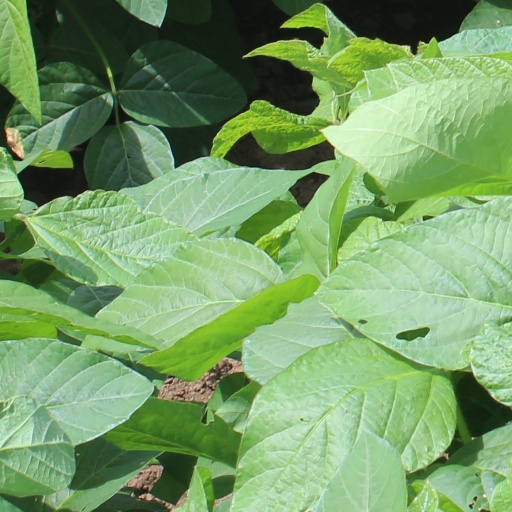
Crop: soybean